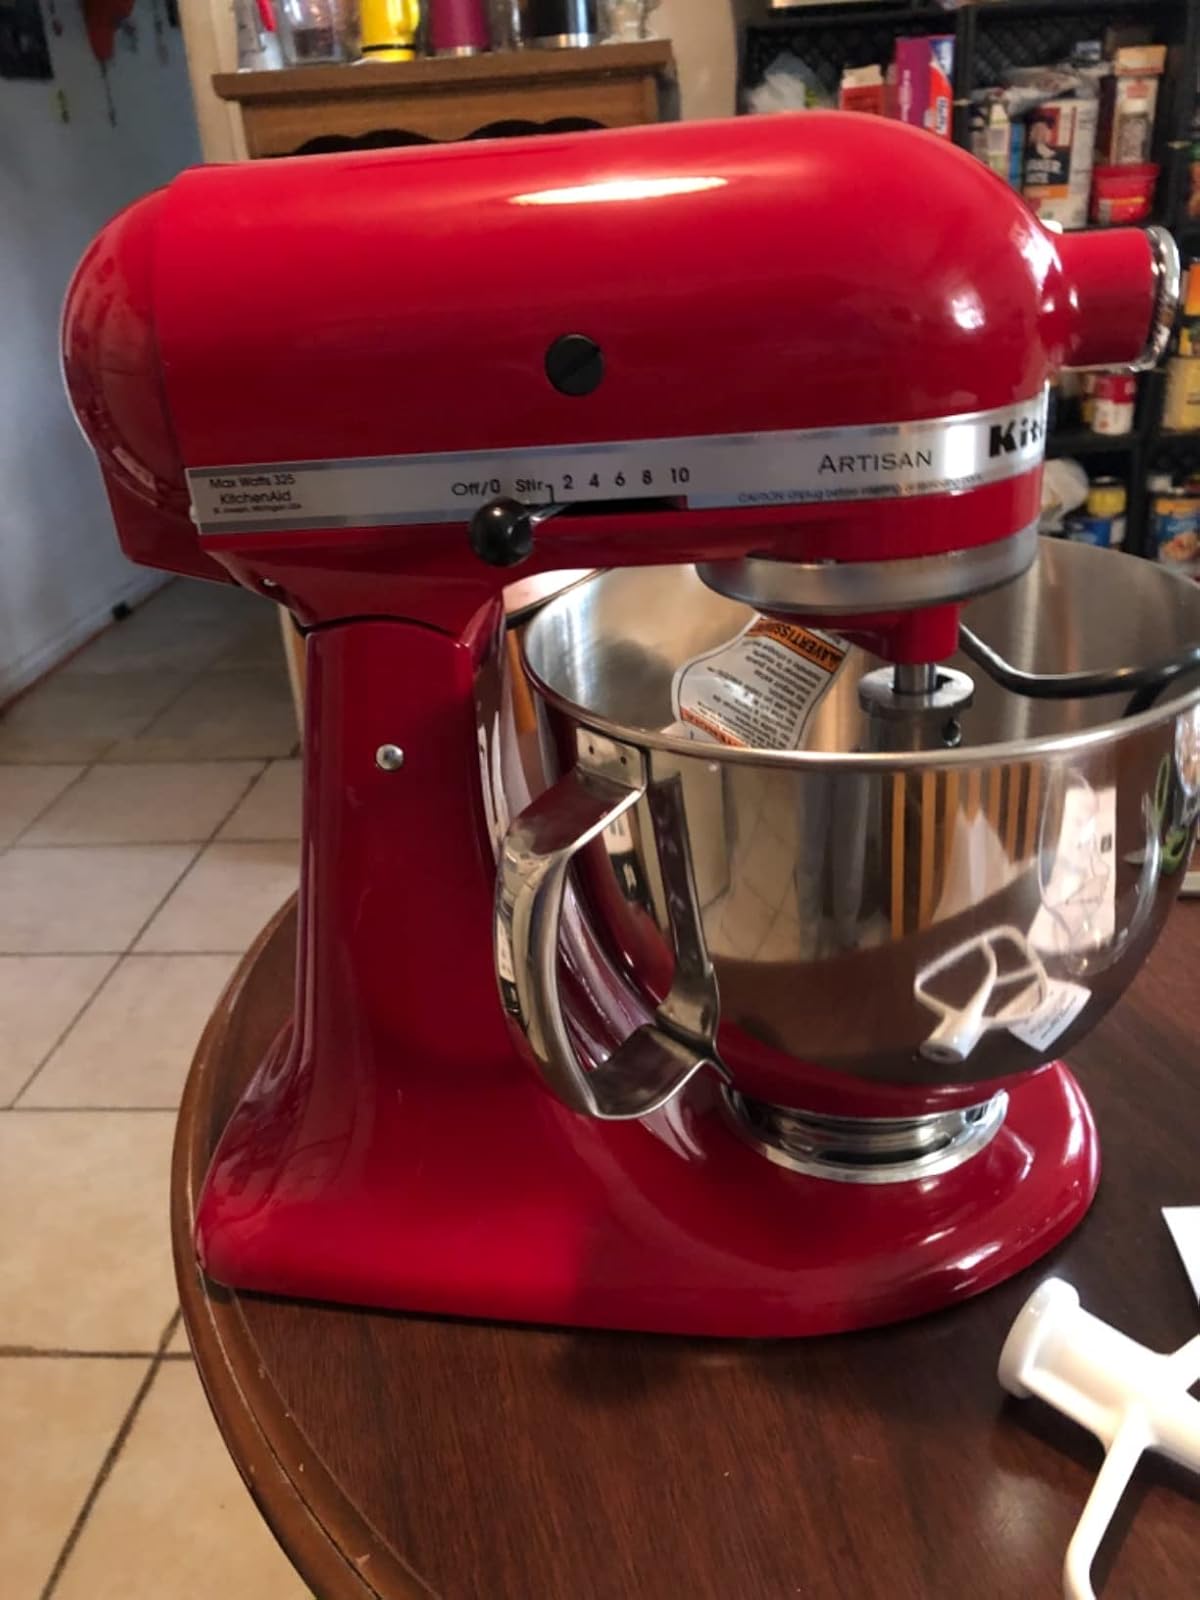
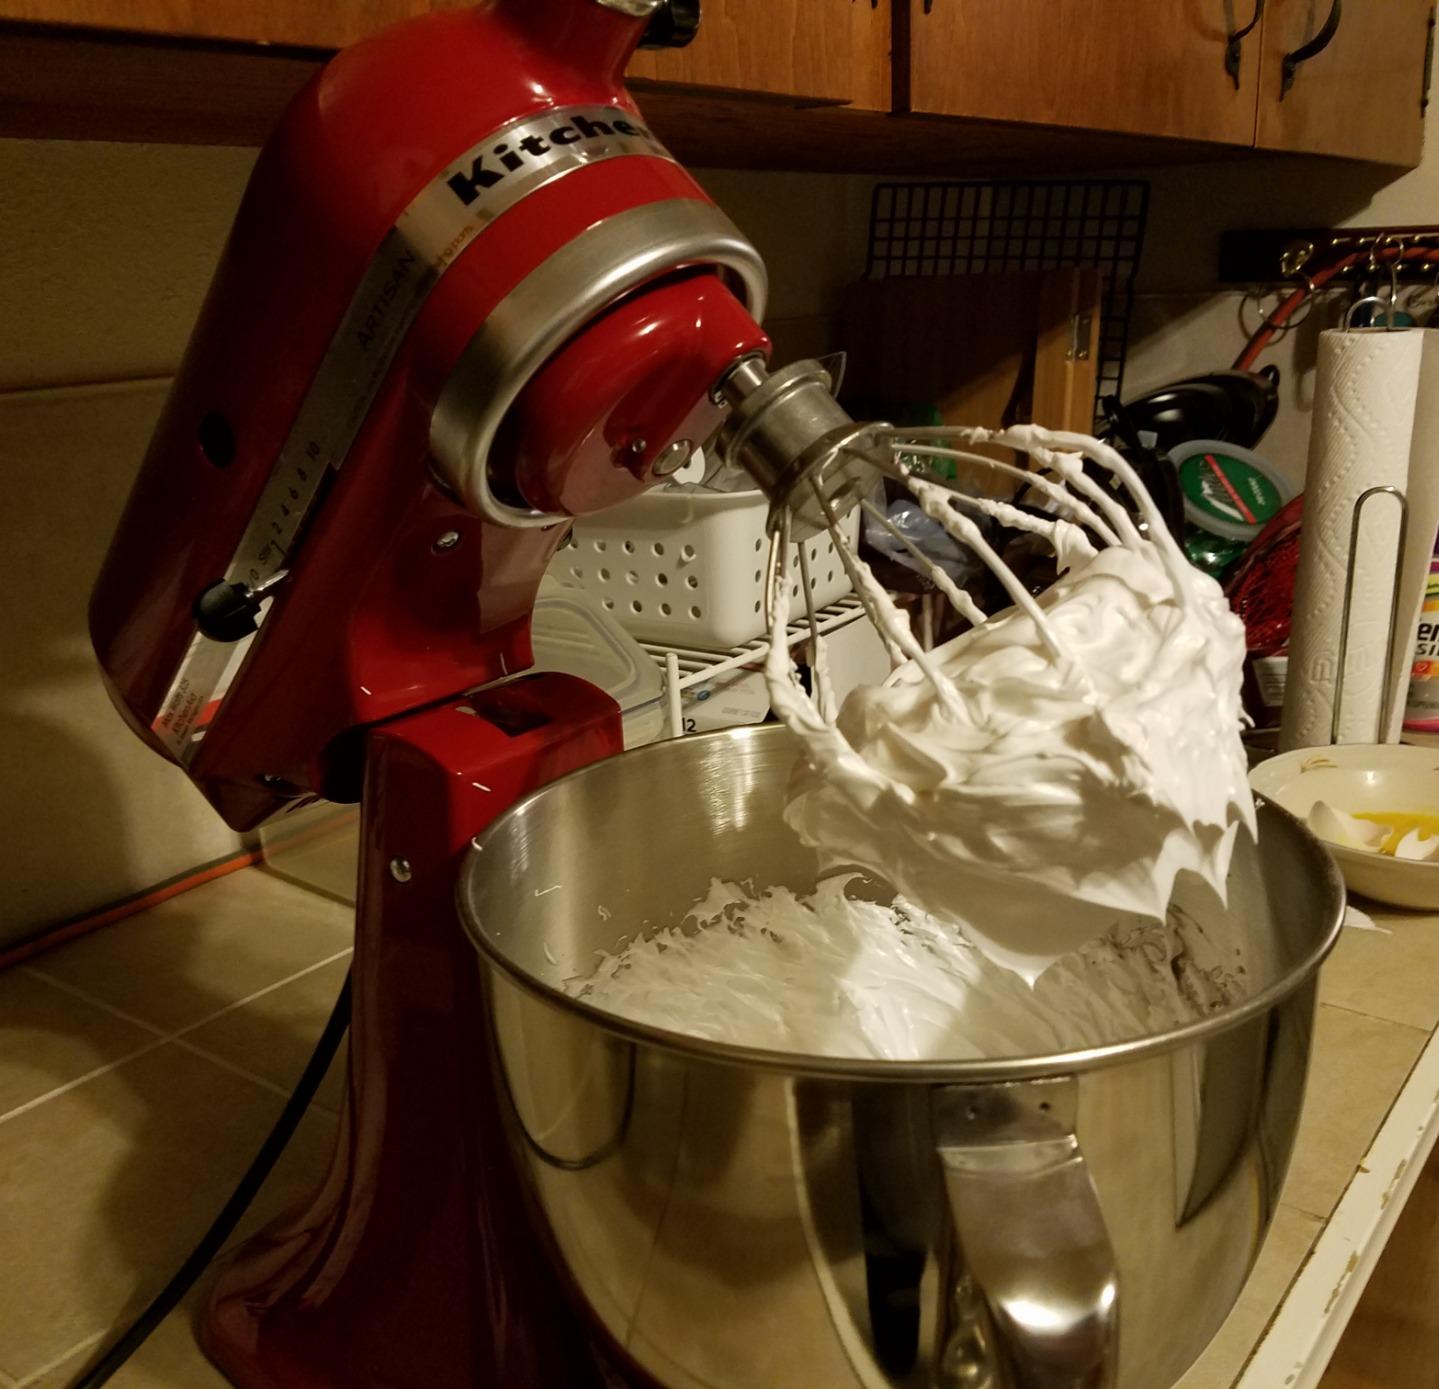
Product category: items_mixer
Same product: yes